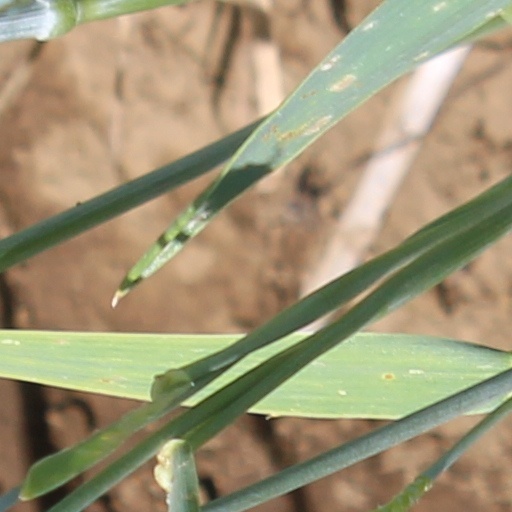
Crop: wheat